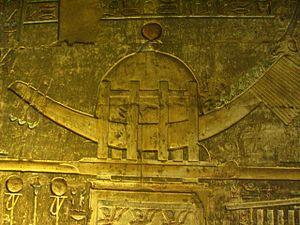
Relief représentant la barque sacrée Henou de Sokar - Temple d'Hathor de Deir el-Medineh
Henou est le nom de la barque sacrée du dieu Sokar. Elle ne devient représentative du dieu qu'assez tardivement.